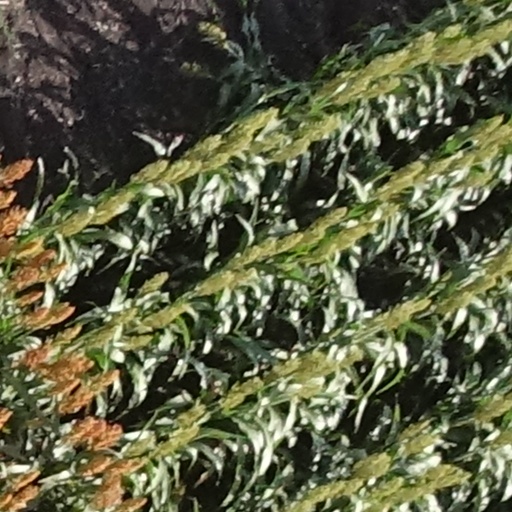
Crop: sorghum